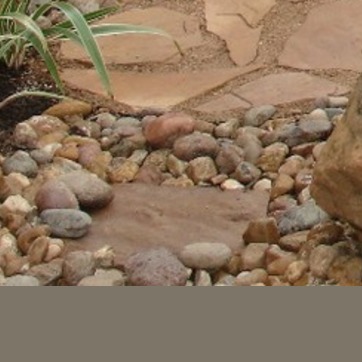
Material: stone